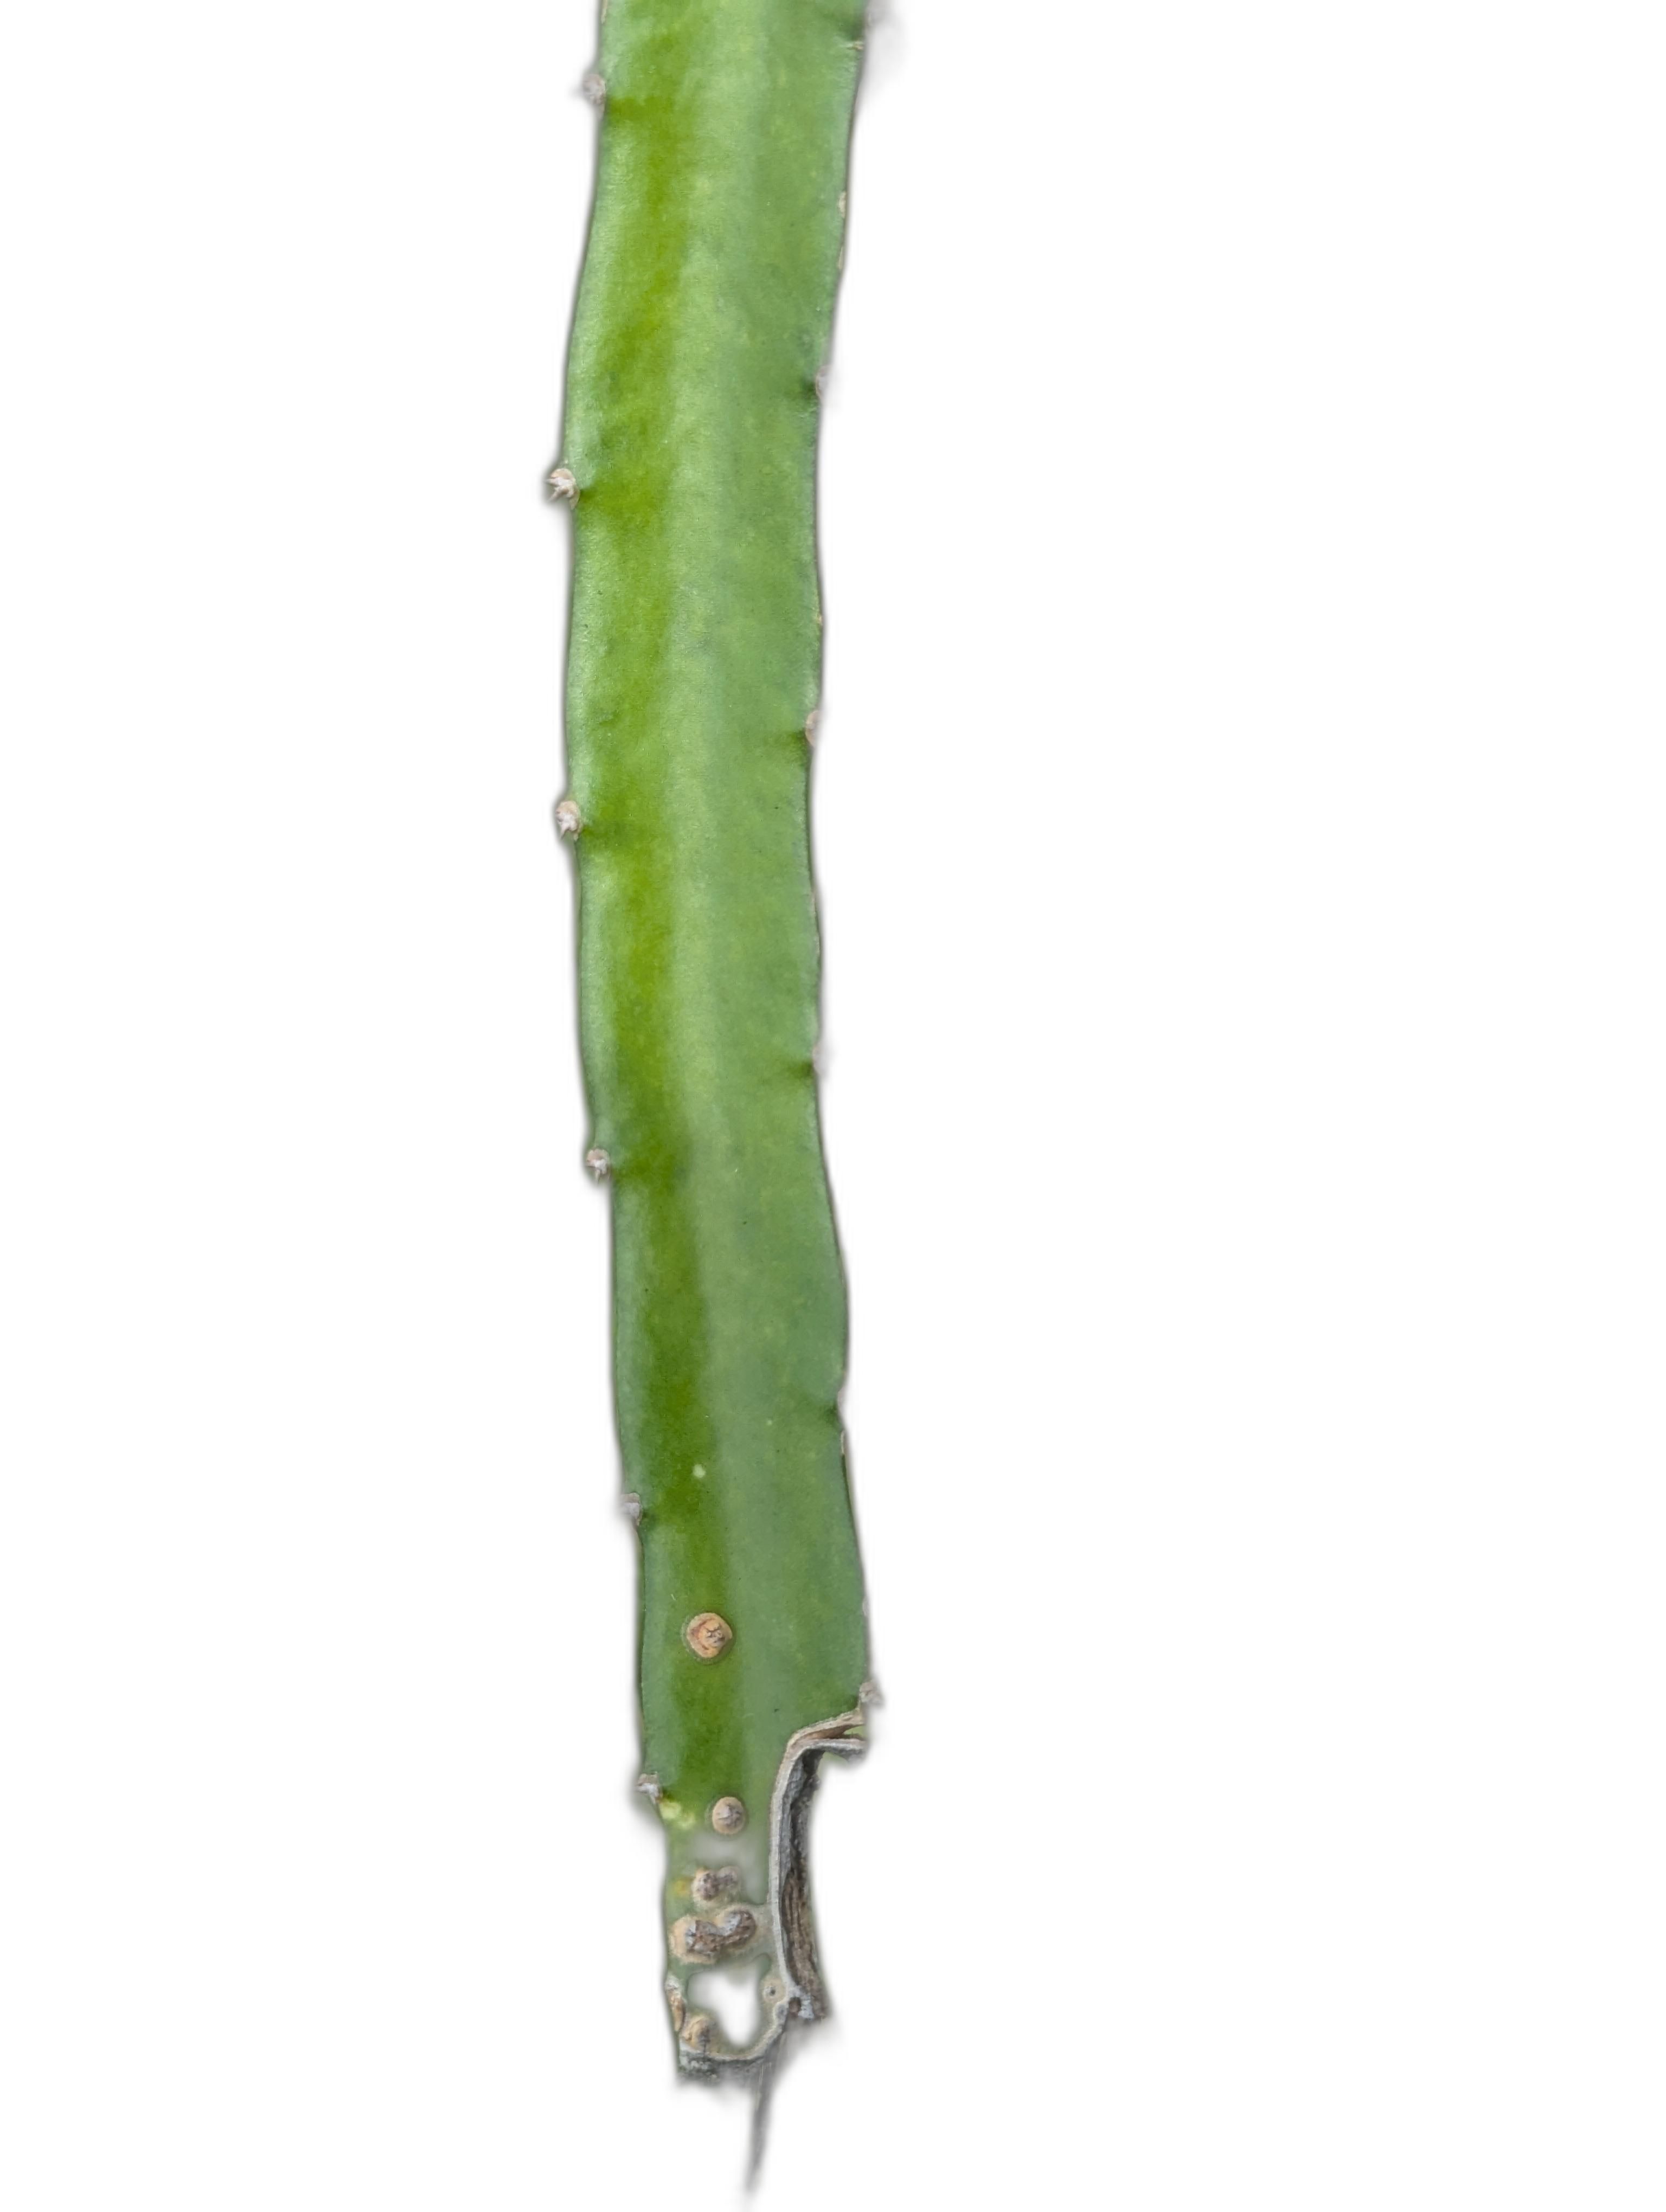
Label: Bad leaf